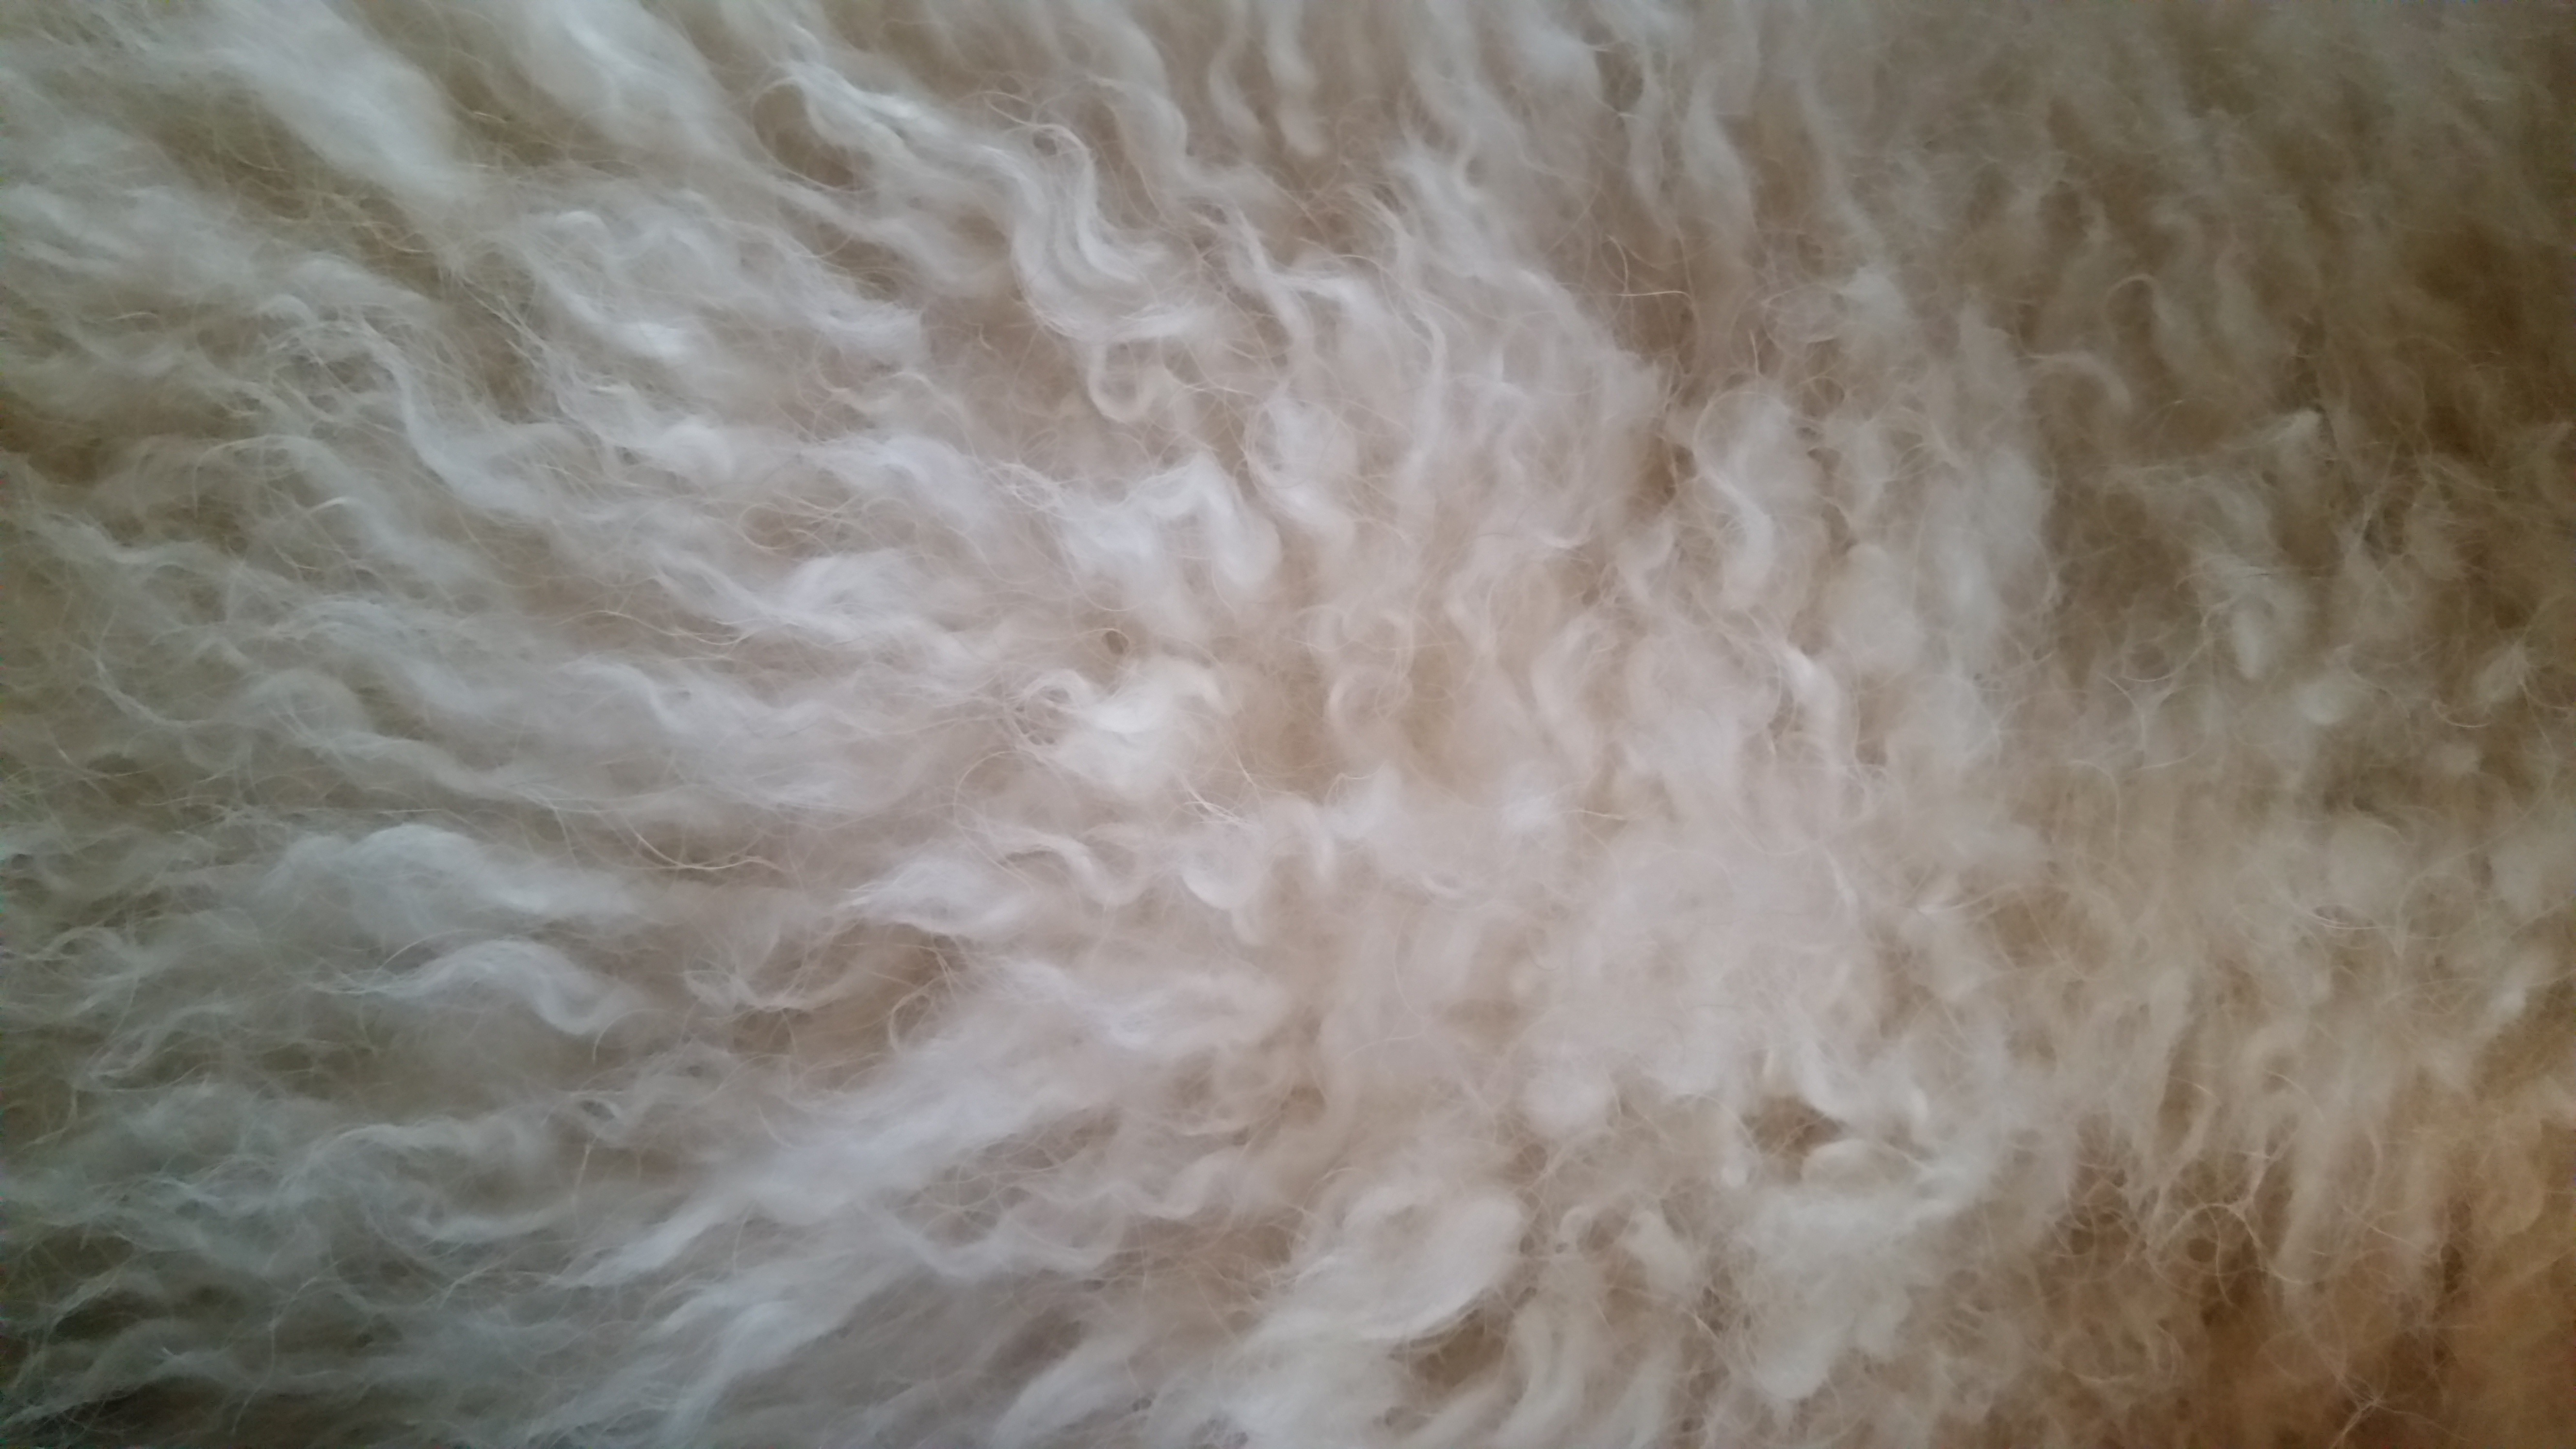
hair, white, texture, dog, animal, pet, fur, material, close up, textile